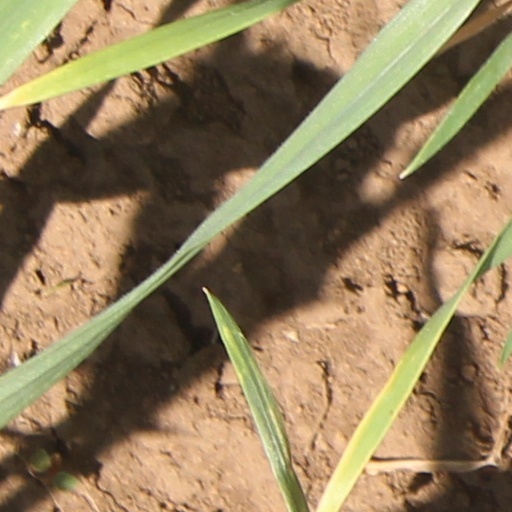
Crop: wheat